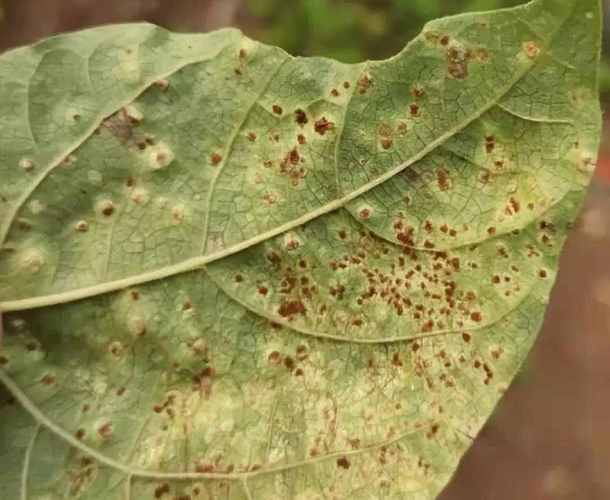
Plant: Bean
Disease: bean rust